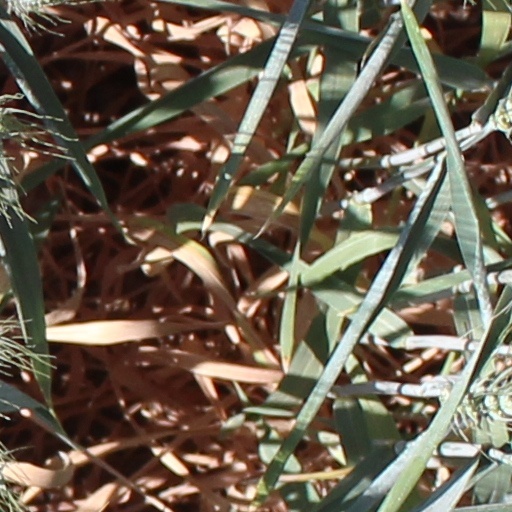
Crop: wheat